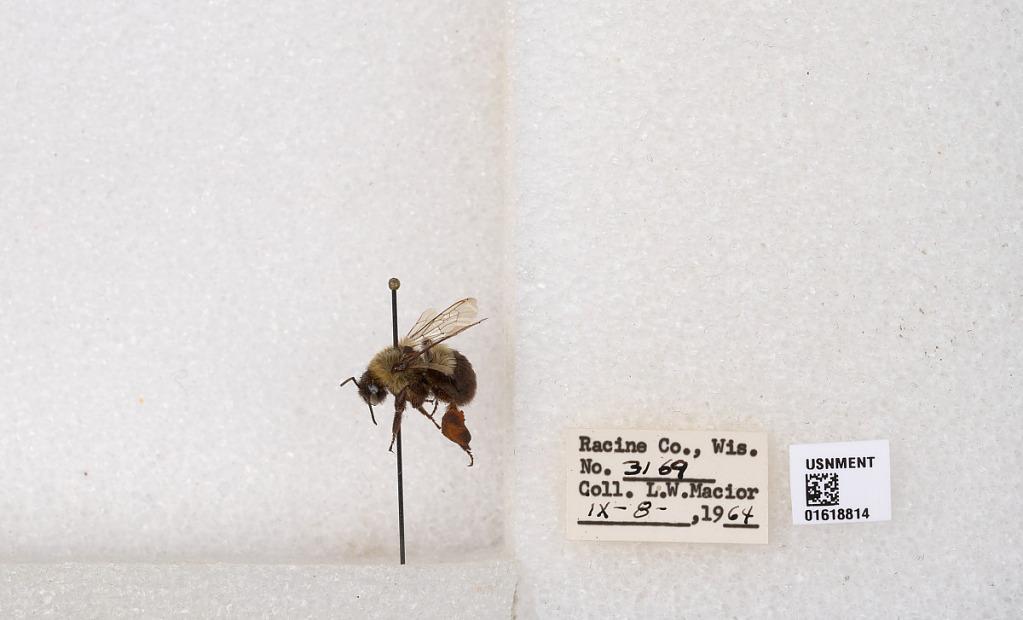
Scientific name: Bombus impatiens Cresson
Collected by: L. Macior
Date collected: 1964-9-8
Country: United States
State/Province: Wisconsin
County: Racine
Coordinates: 42.7299, -87.8123